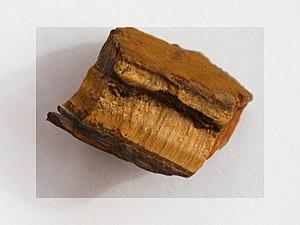
Le marron est un nom de couleur, d'après celle des graines des marrons, châtaignes et marrons d'Inde, qui désigne des couleurs faiblement lumineuses dont la dominante est orangé-rouge à rouge.